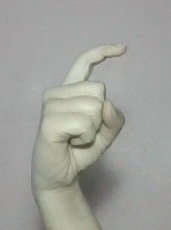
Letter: ra